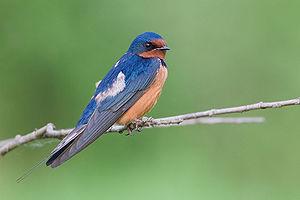
L'Hirondelle rustique est une petite espèce de passereaux, migratrice, vivant en Europe, en Asie, en Afrique et en Amérique. Elle est également connue sous le nom d'Hirondelle de cheminée ou d'Hirondelle des granges. Elle se distingue par sa longue queue fourchue et sa gorge couleur rouge brique. Elle niche dans un nid fait de terre séchée et de salive pour coller les bouts de terre, accroché sous un toit, une poutre, aussi bien à l'extérieur qu'à l'intérieur, en ville ou à la campagne, souvent dans des granges ouvertes, et parfois dans les maisons ouvertes. Elle se nourrit essentiellement d'insectes attrapés en vol.